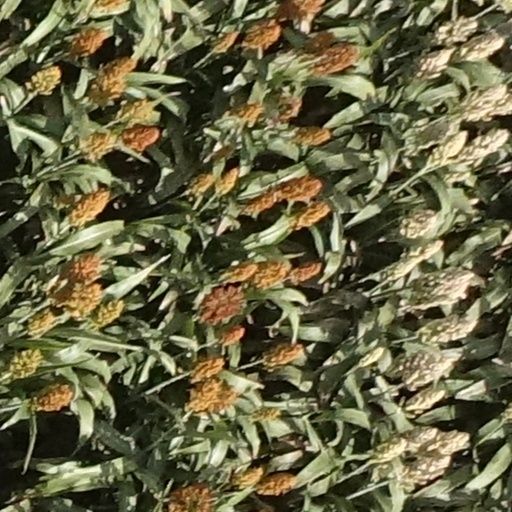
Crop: sorghum